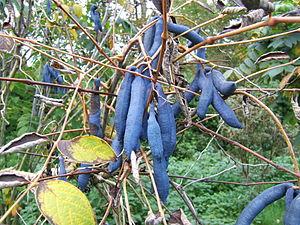
Decaisnea fargesii est un arbuste de la famille des Lardizabalacées originaire des régions tempérées de l'Himalaya, principalement de Chine.